IDF Spokesperson's Unit

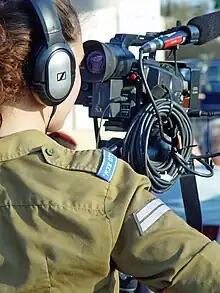
IDF Spokesperson's Unit military photographer

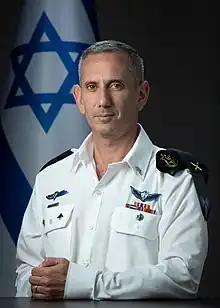
IDF Spokesperson March 2023 - March 2025, Daniel Hagari

The IDF spokesperson holds the rank of "Tat Aluf" (Brigadier General) and is subordinate to the Chief of the Operations Branch, who holds the rank of "Aluf" (Major General). The spokesperson is a member of the IDF General Staff Forum. Daniel Hagari, replaced former spokesperson Ran Kochav in March 2023.